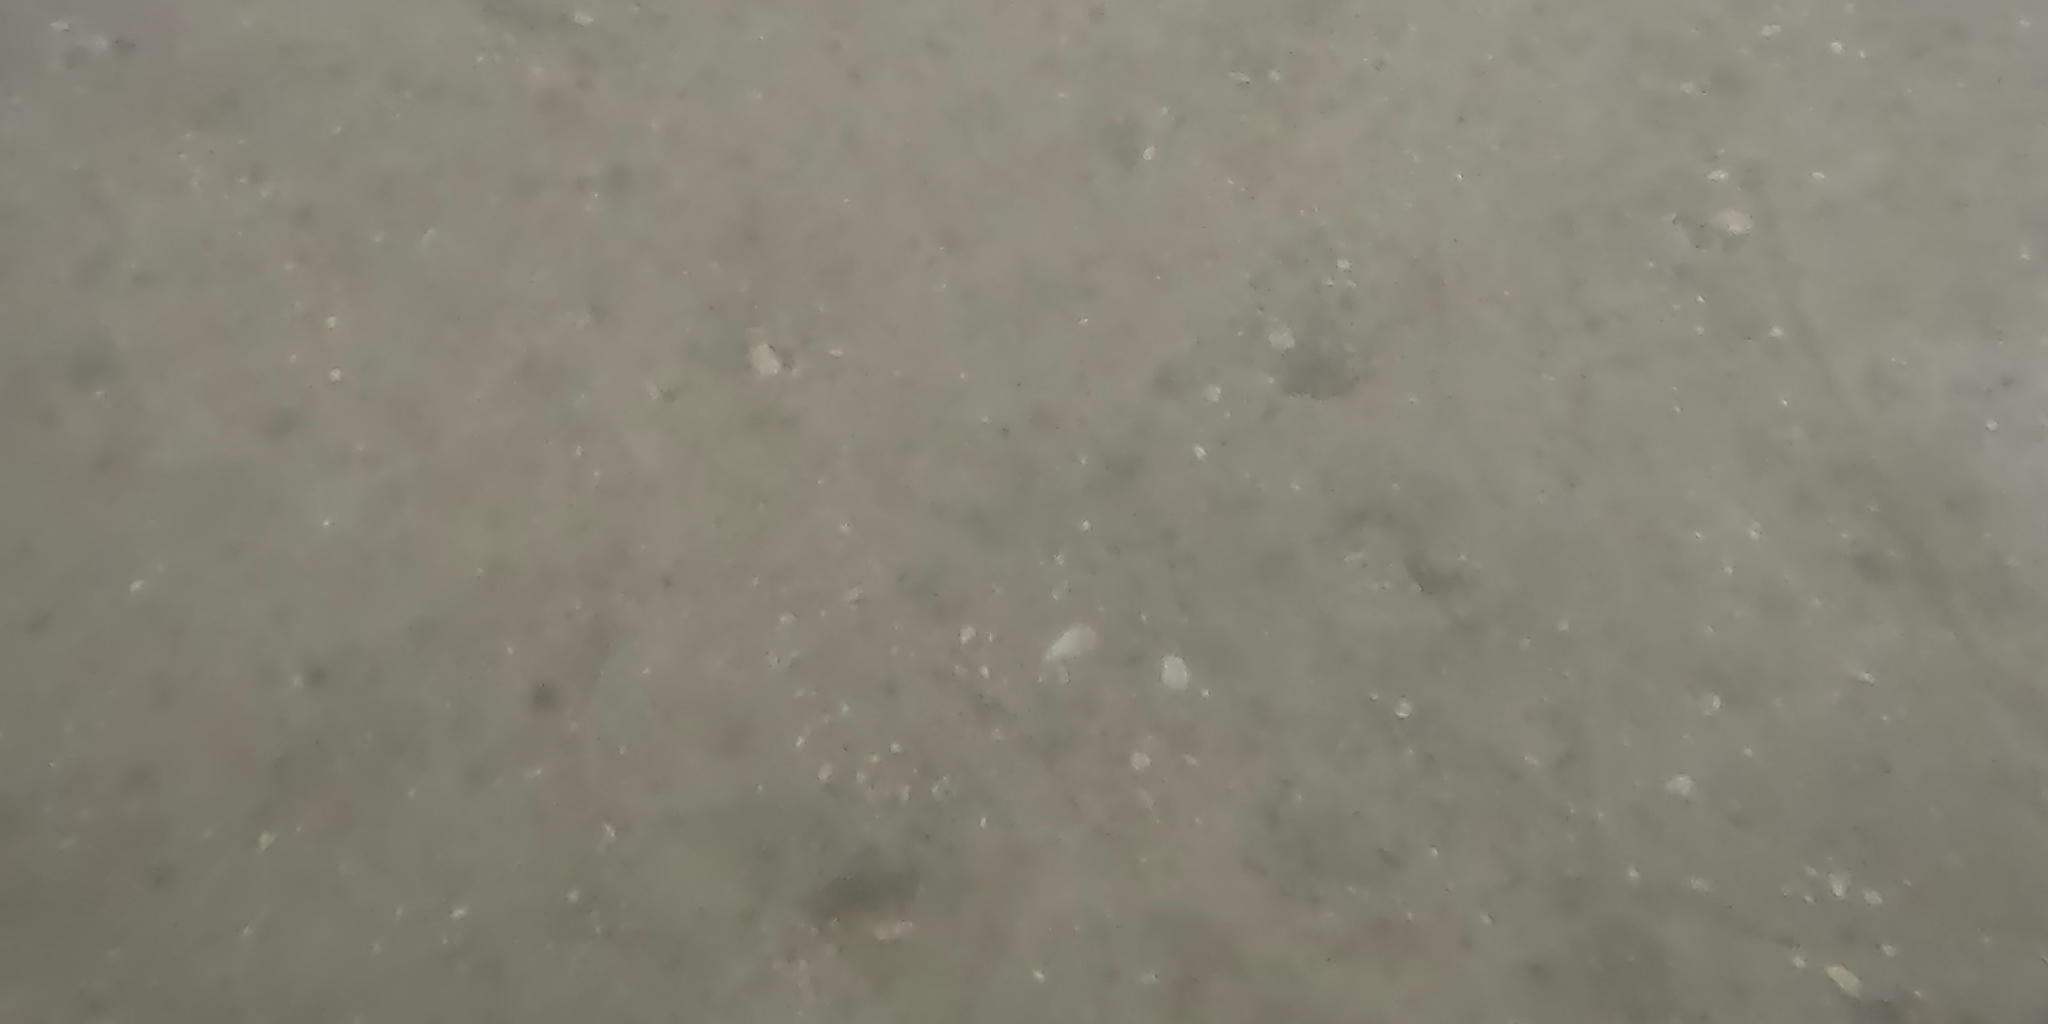
Seabed habitat: sand